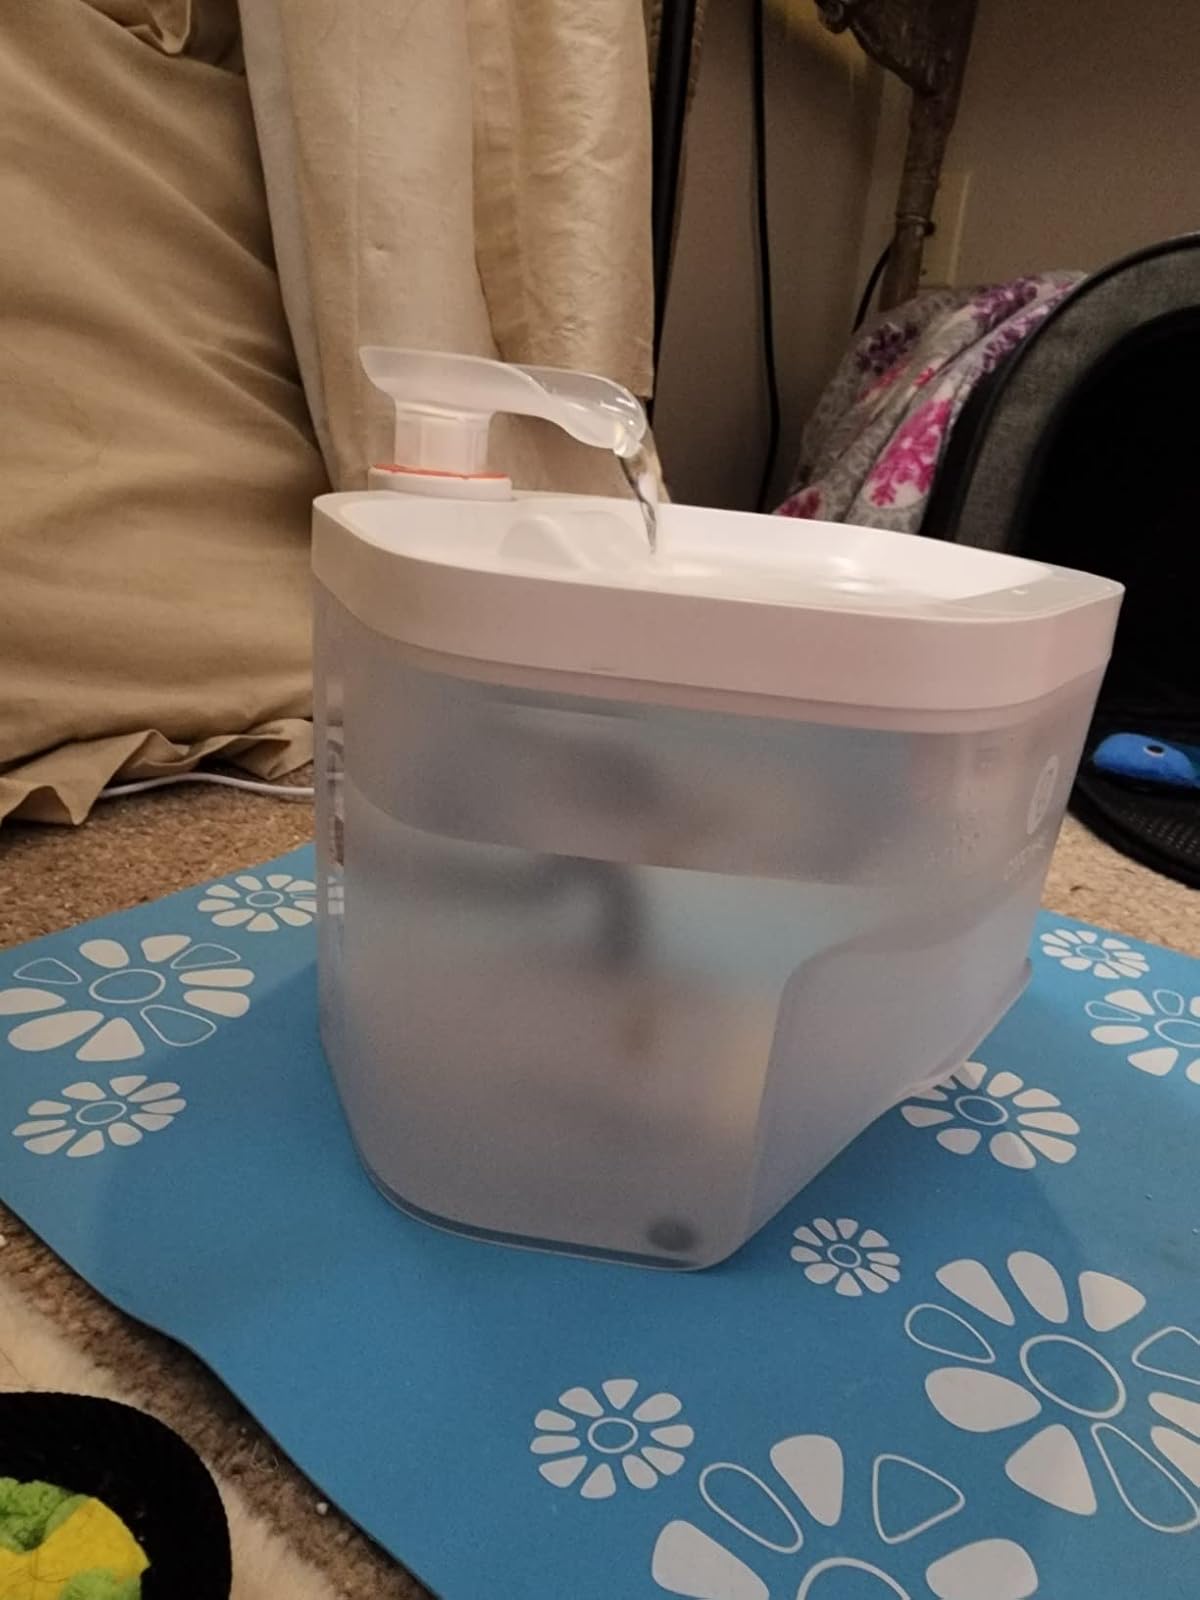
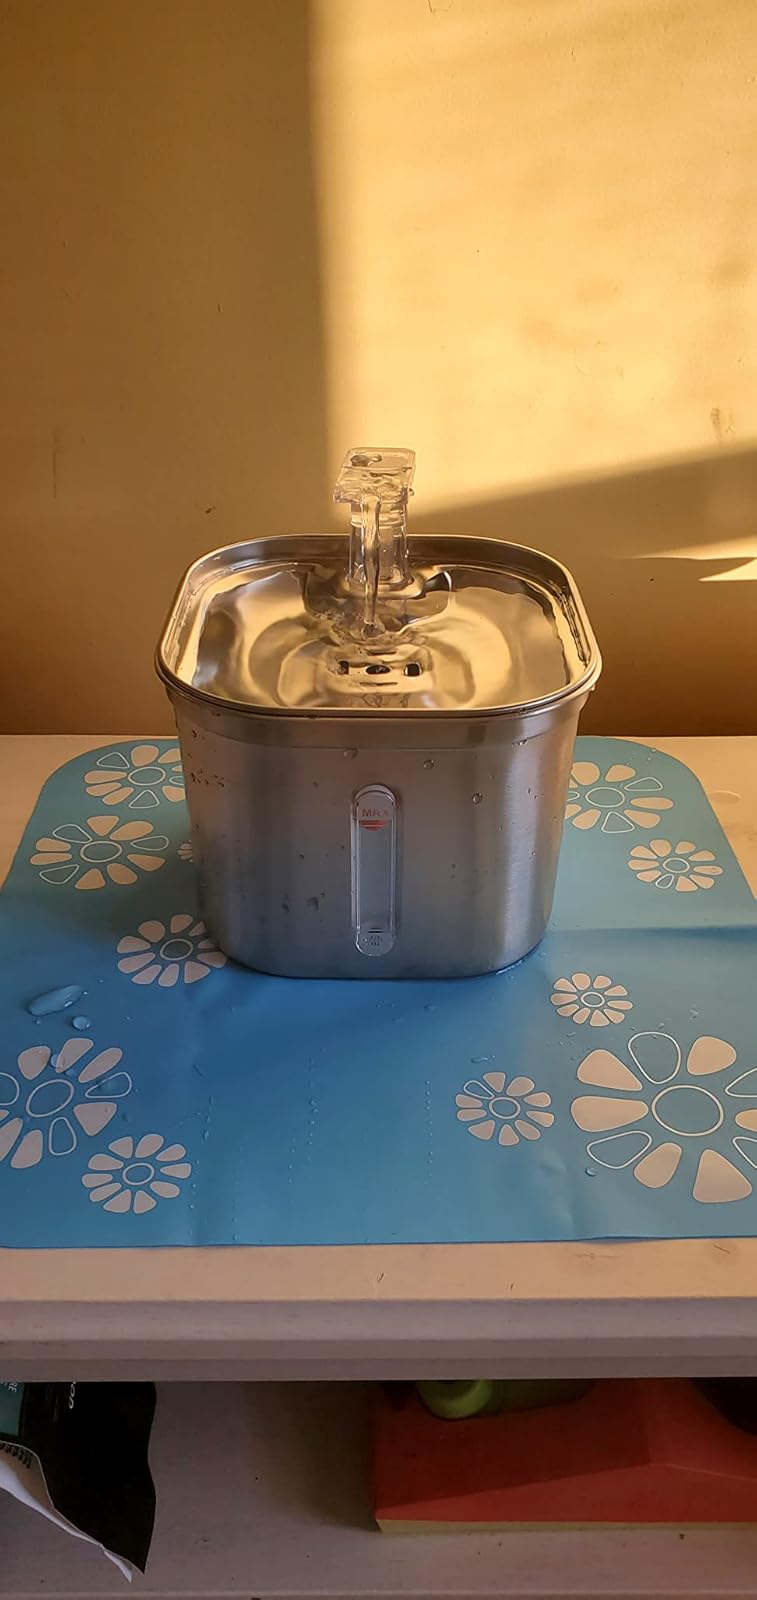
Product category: items_bowl
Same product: no